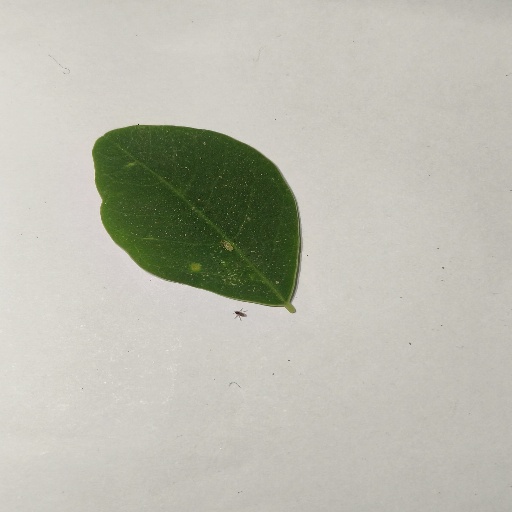
Species: Sojina
Leaf condition: Healthy Leaf